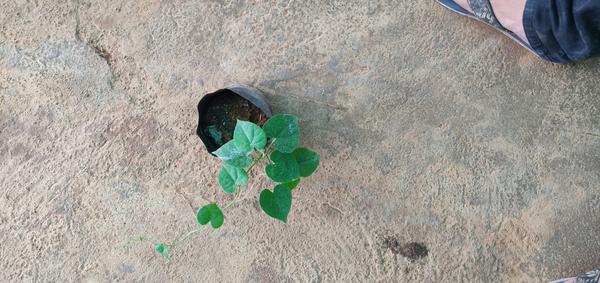
Plant: Amruta_Balli